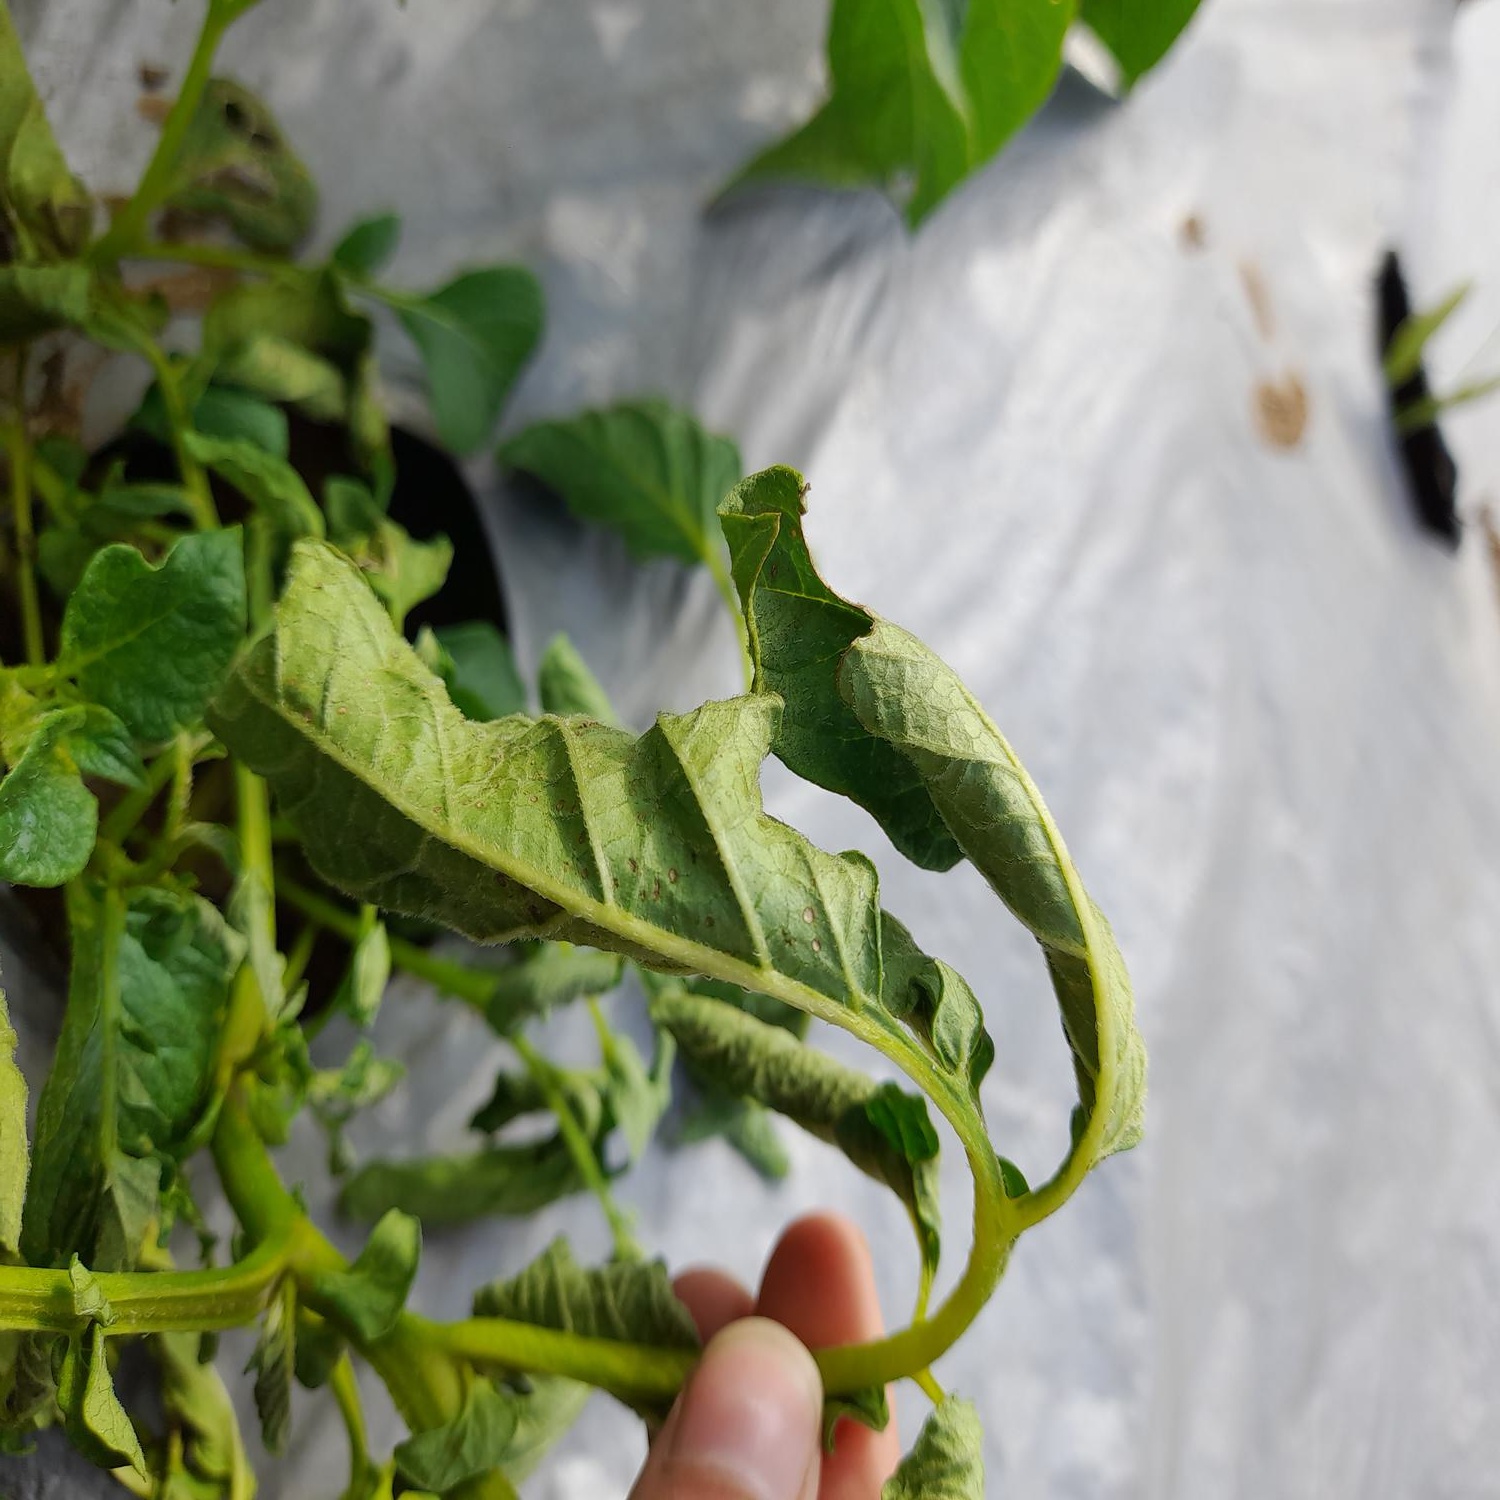
Etiqueta: Pudricion_Parda